Washington (state)

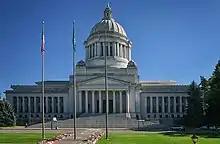
The Washington State Capitol building in Olympia

The state of Washington is one of seven states that do not levy a personal income tax. The state does not collect a corporate income tax or franchise tax either. Washington businesses are responsible for various other state levies, including the business and occupation tax (B & O), a gross receipts tax which charges varying rates for different types of businesses.